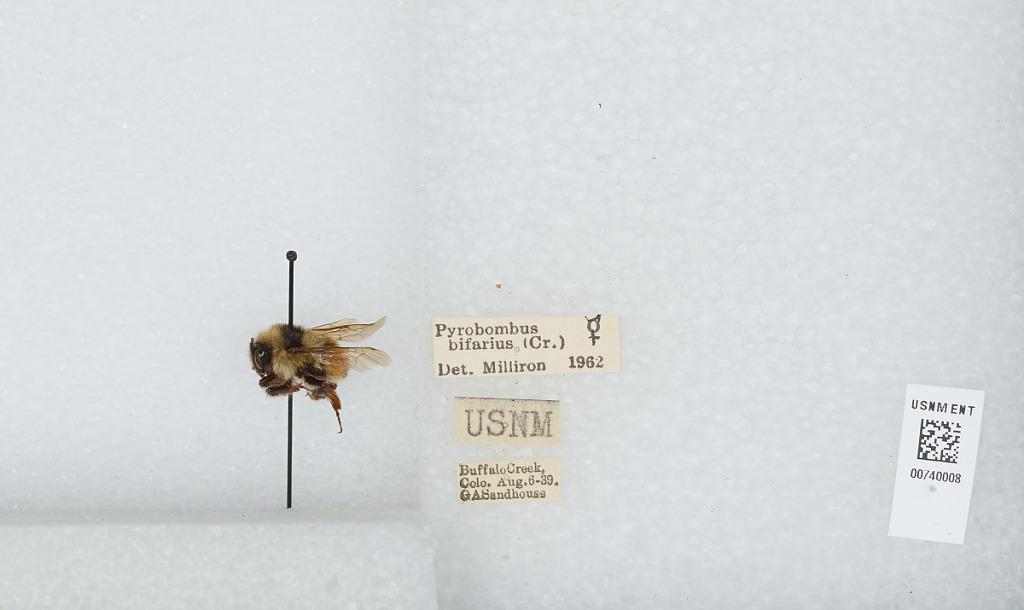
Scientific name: Bombus (Pyrobombus) bifarius Cresson
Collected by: G. Sandhouse
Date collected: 1939-8-6
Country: United States
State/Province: Colorado
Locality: Buffalo Creek
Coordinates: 39.3864, -105.27
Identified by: Milliron